Labour Party (Norway)

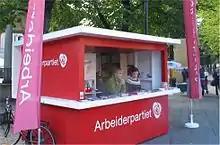
Campaign booth at Karl Johans gate ahead of the 2007 Norwegian local elections

In the year 2000, the centre-right coalition led by Kjell Magne Bondevik of the Christian Democrats was toppled in a confidence vote, and the Labour Party returned to power under Jens Stoltenberg, who became prime minister. However, after a period of intense infighting between Stoltenberg and former prime minister Thorbjørn Jagland, and a turbulent spell in government, the party collapsed to only 24.3% of the vote in the 2001 Norwegian parliamentary election, marking its worst result since 1924. The party returned to the opposition under Stoltenberg's leadership, before later recovering to 32.7% in the 2005 Norwegian parliamentary election. The Labour Party subsequently formed its first ever peace-time coalition government along with the Socialist Left and Centre parties. Their cooperation was dubbed the Red-green coalition, in emulation of similar constellations in Germany.